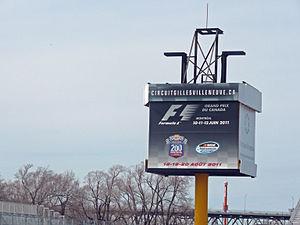
Affiche du Grand Prix automobile du Canada 2011
Le Grand Prix automobile du Canada 2011, disputé le 12 juin 2011 sur le circuit Gilles-Villeneuve, à Montréal, est la 846ᵉ épreuve du championnat du monde de Formule 1 courue depuis 1950, la septième manche du championnat 2011 et la quarante-et-unième édition de l'épreuve comptant pour le championnat du monde.